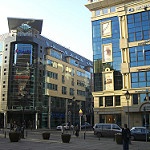
Label: buildings